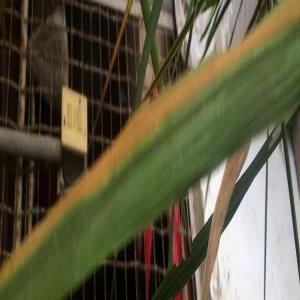
Disease: Bacterialblight